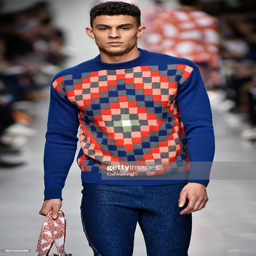
a model walks the runway at the fashion show during london menswear fashion week .